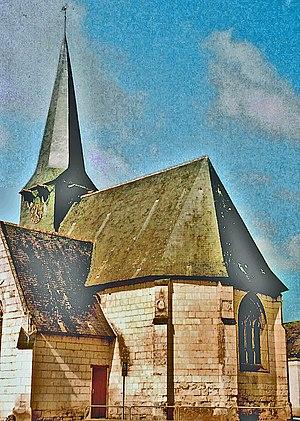
12è 16è siècle This building is inscrit au titre des Monuments Historiques. It is indexed in the Base Mérimée, a database of architectural heritage maintained by the French Ministry of Culture,
La liste des églises de Maine-et-Loire recense de la manière la plus complète possible les églises, cathédrale et basiliques situées dans le département français de Maine-et-Loire.
L'église Saint-Philbert est une église située à Saint-Philbert-du-Peuple, en France.
Saint-Philbert-du-Peuple est une commune française située dans le département de Maine-et-Loire, en région Pays de la Loire.
Cet article recense les monuments historiques du sud de Maine-et-Loire, en France.